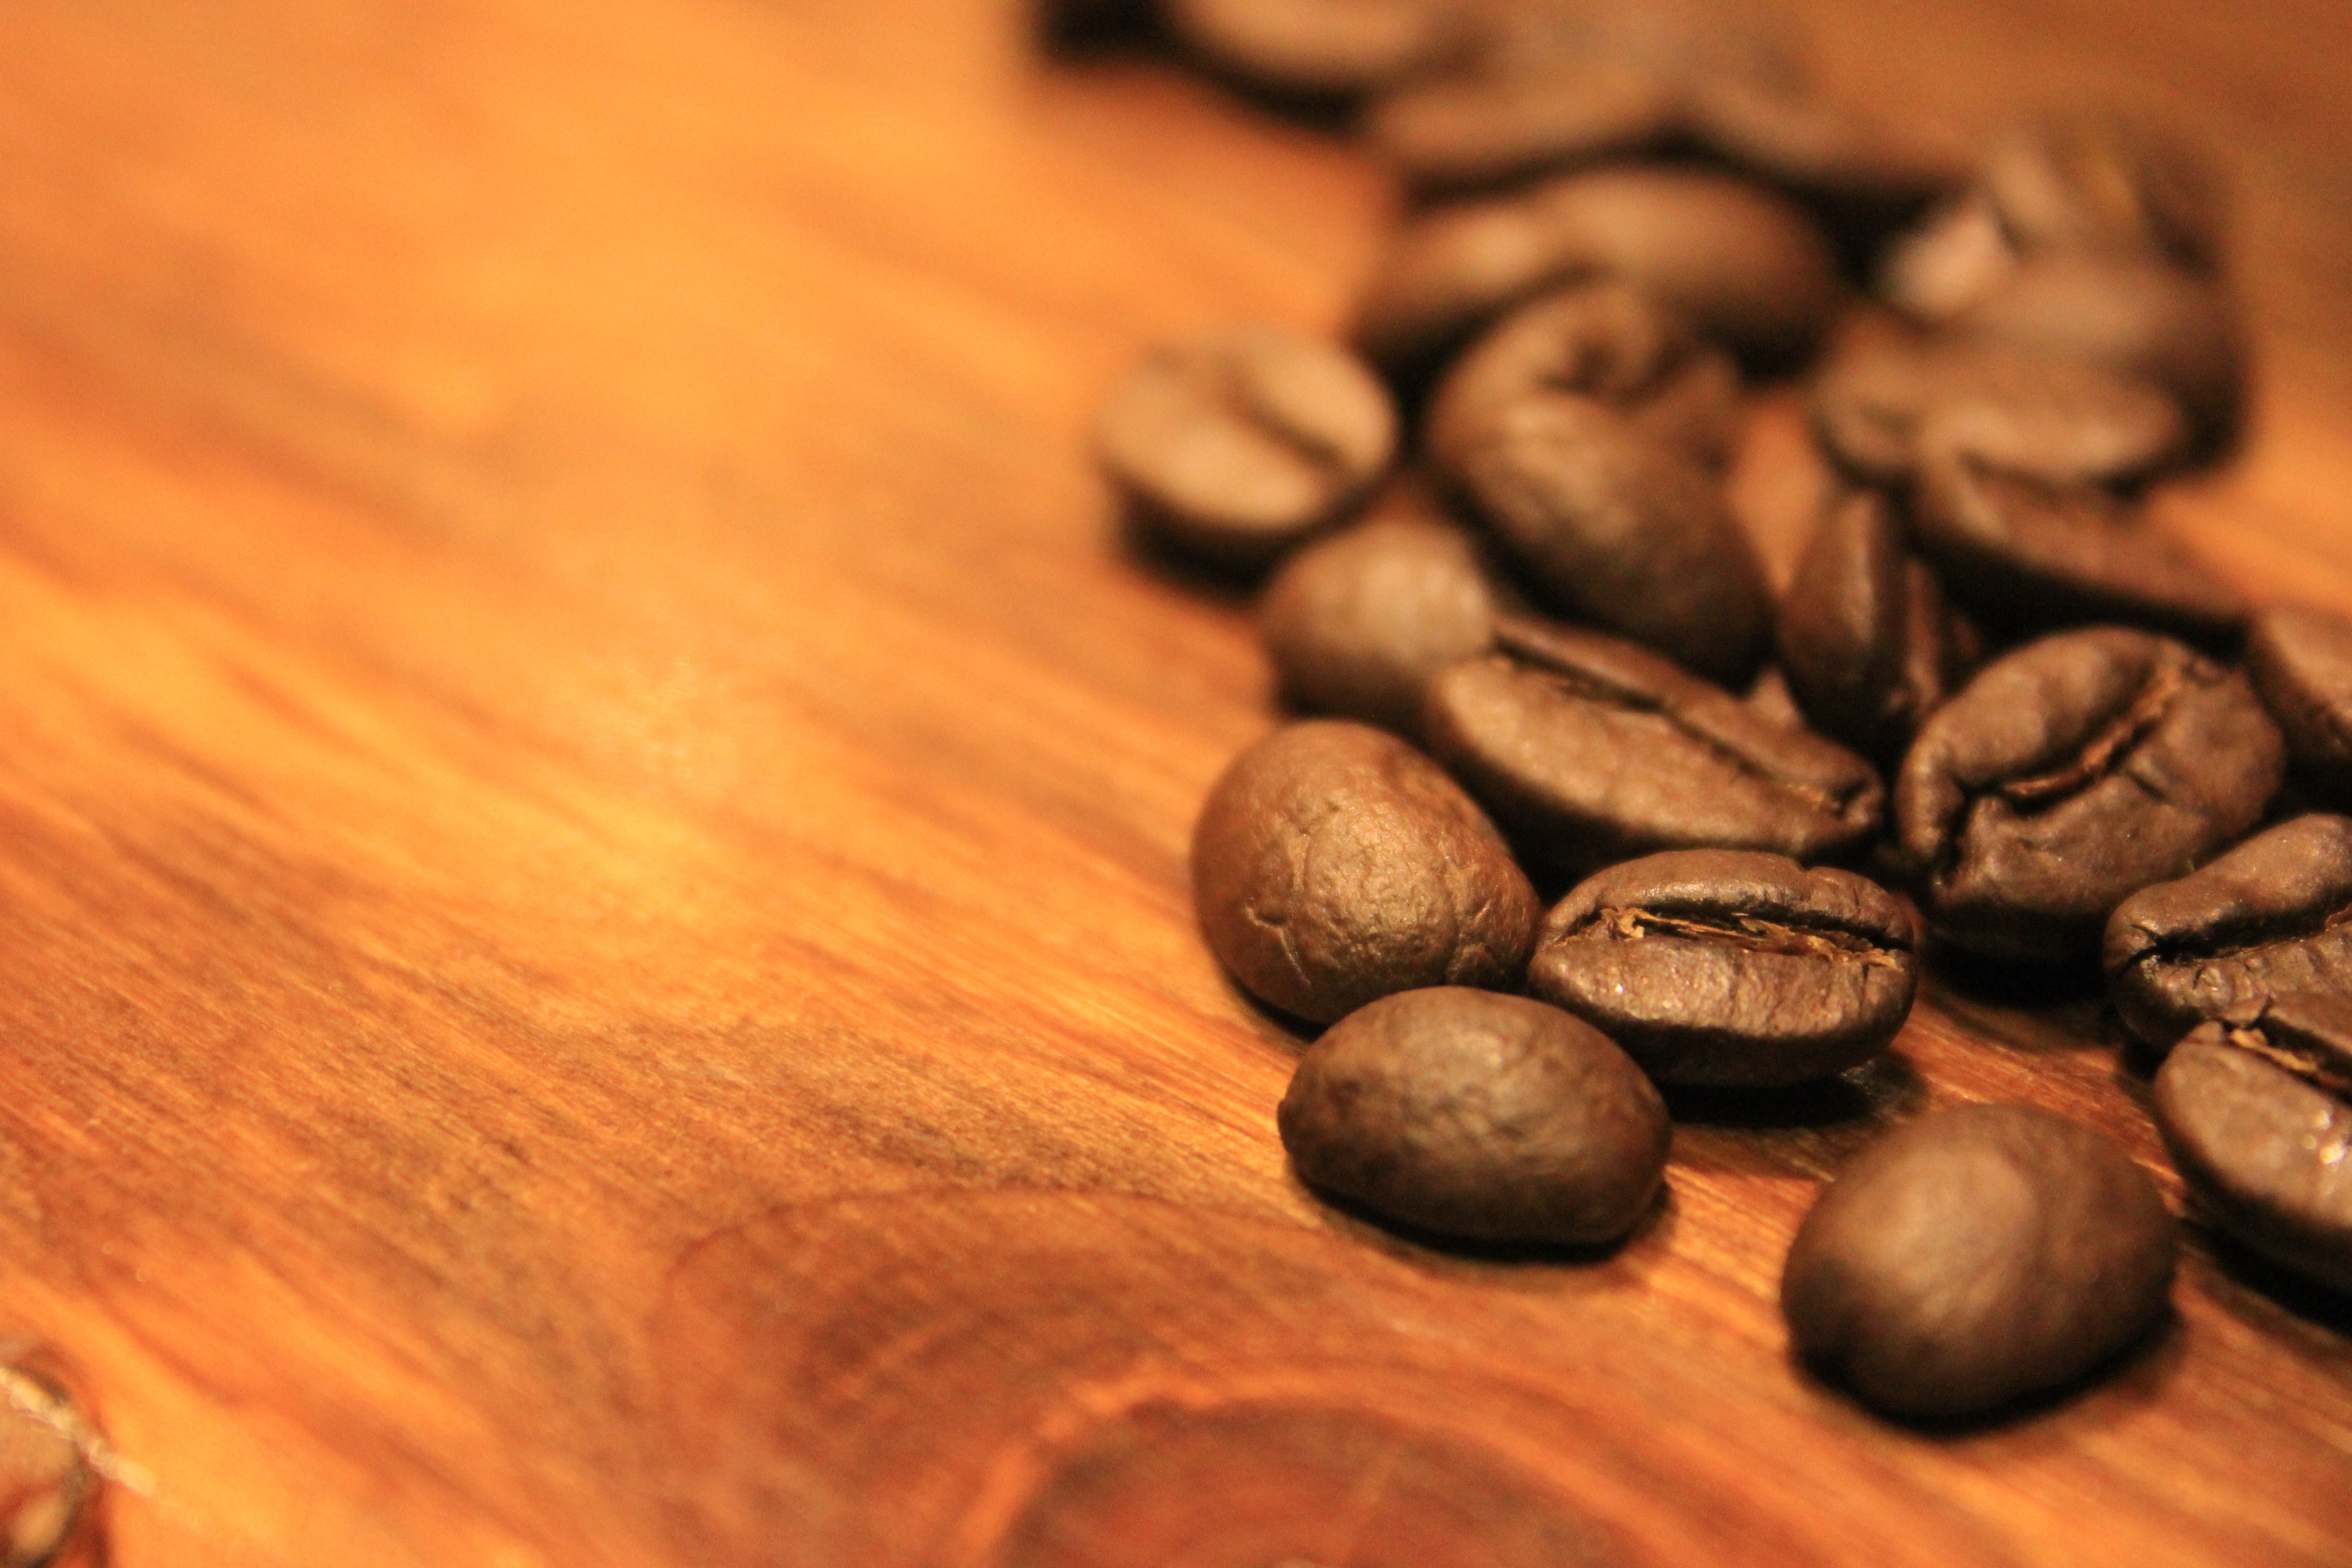
wood, food, produce, drink, close up, caffeine, drinks, macro photography, flavor, coffee beans, wood grain